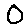
Label: 0